Airolo

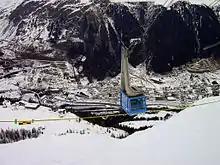
Airolo in winter from the "Sasso della Boggia"

From the , 1,287 or 80.8% were Roman Catholic, while 34 or 2.1% belonged to the Swiss Reformed Church. There are 243 individuals (or about 15.25% of the population) who belong to another church (not listed on the census), and 29 individuals (or about 1.82% of the population) did not answer the question.